Making Mr. Right

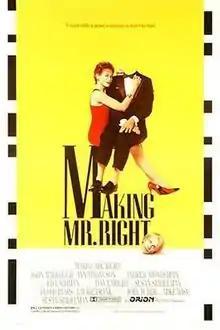
Theatrical release poster

Making Mr. Right is a 1987 American science fiction romantic comedy film directed by Susan Seidelman; starring John Malkovich as Jeff Peters/Ulysses and Ann Magnuson as Frankie Stone. It is a loose remake of the 1967 Soviet science fiction film "His Name Was Robert".